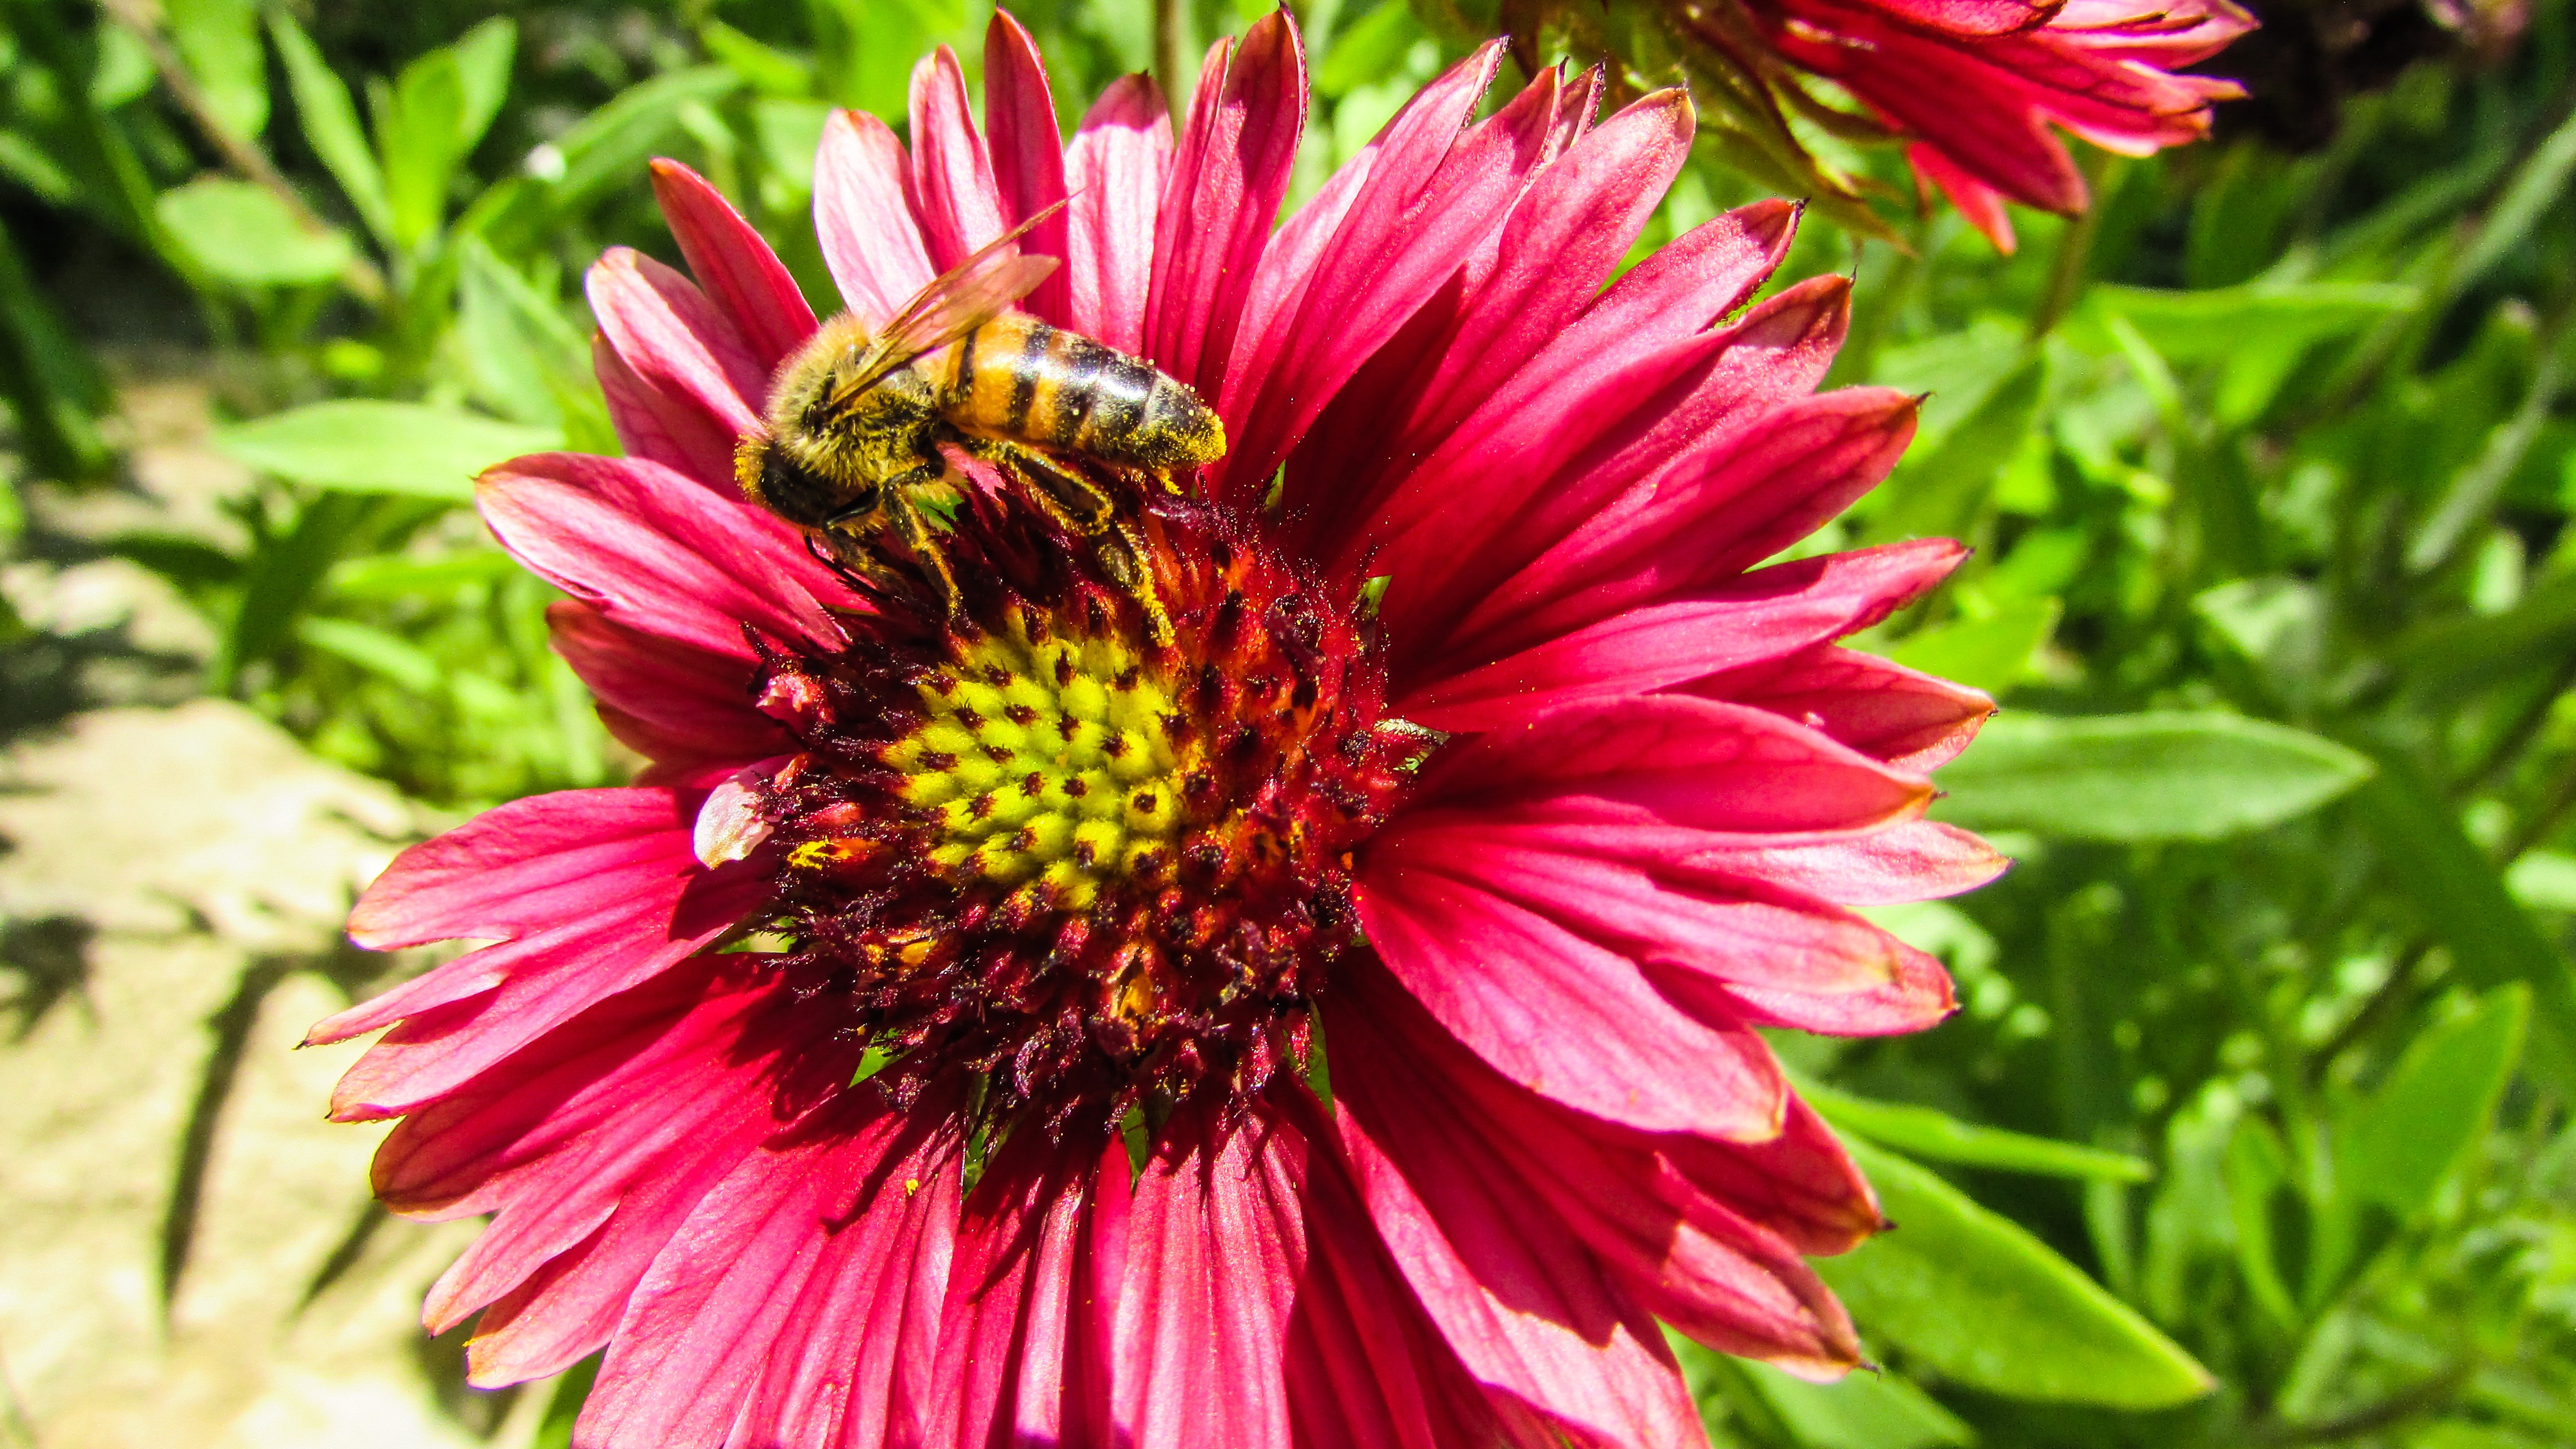
nature, plant, flower, petal, spring, botany, colorful, garden, flora, wildflower, dahlia, aster, bee, coneflower, flowering plant, daisy family, annual plant, land plant, blanket flowers